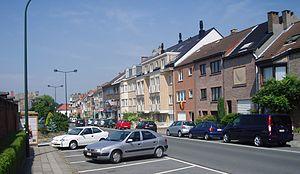
avenue Jean Van Hoorenbeeck Auderghem Belgium